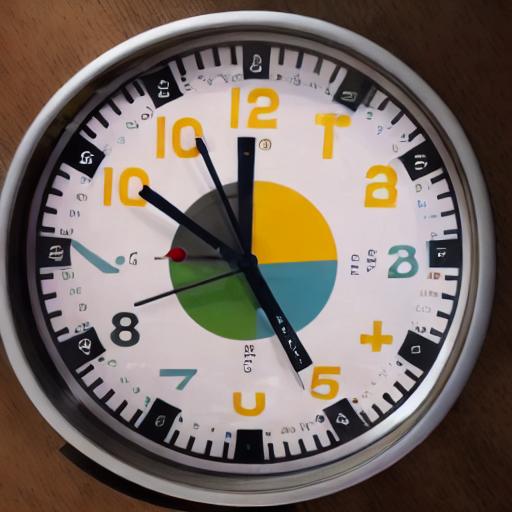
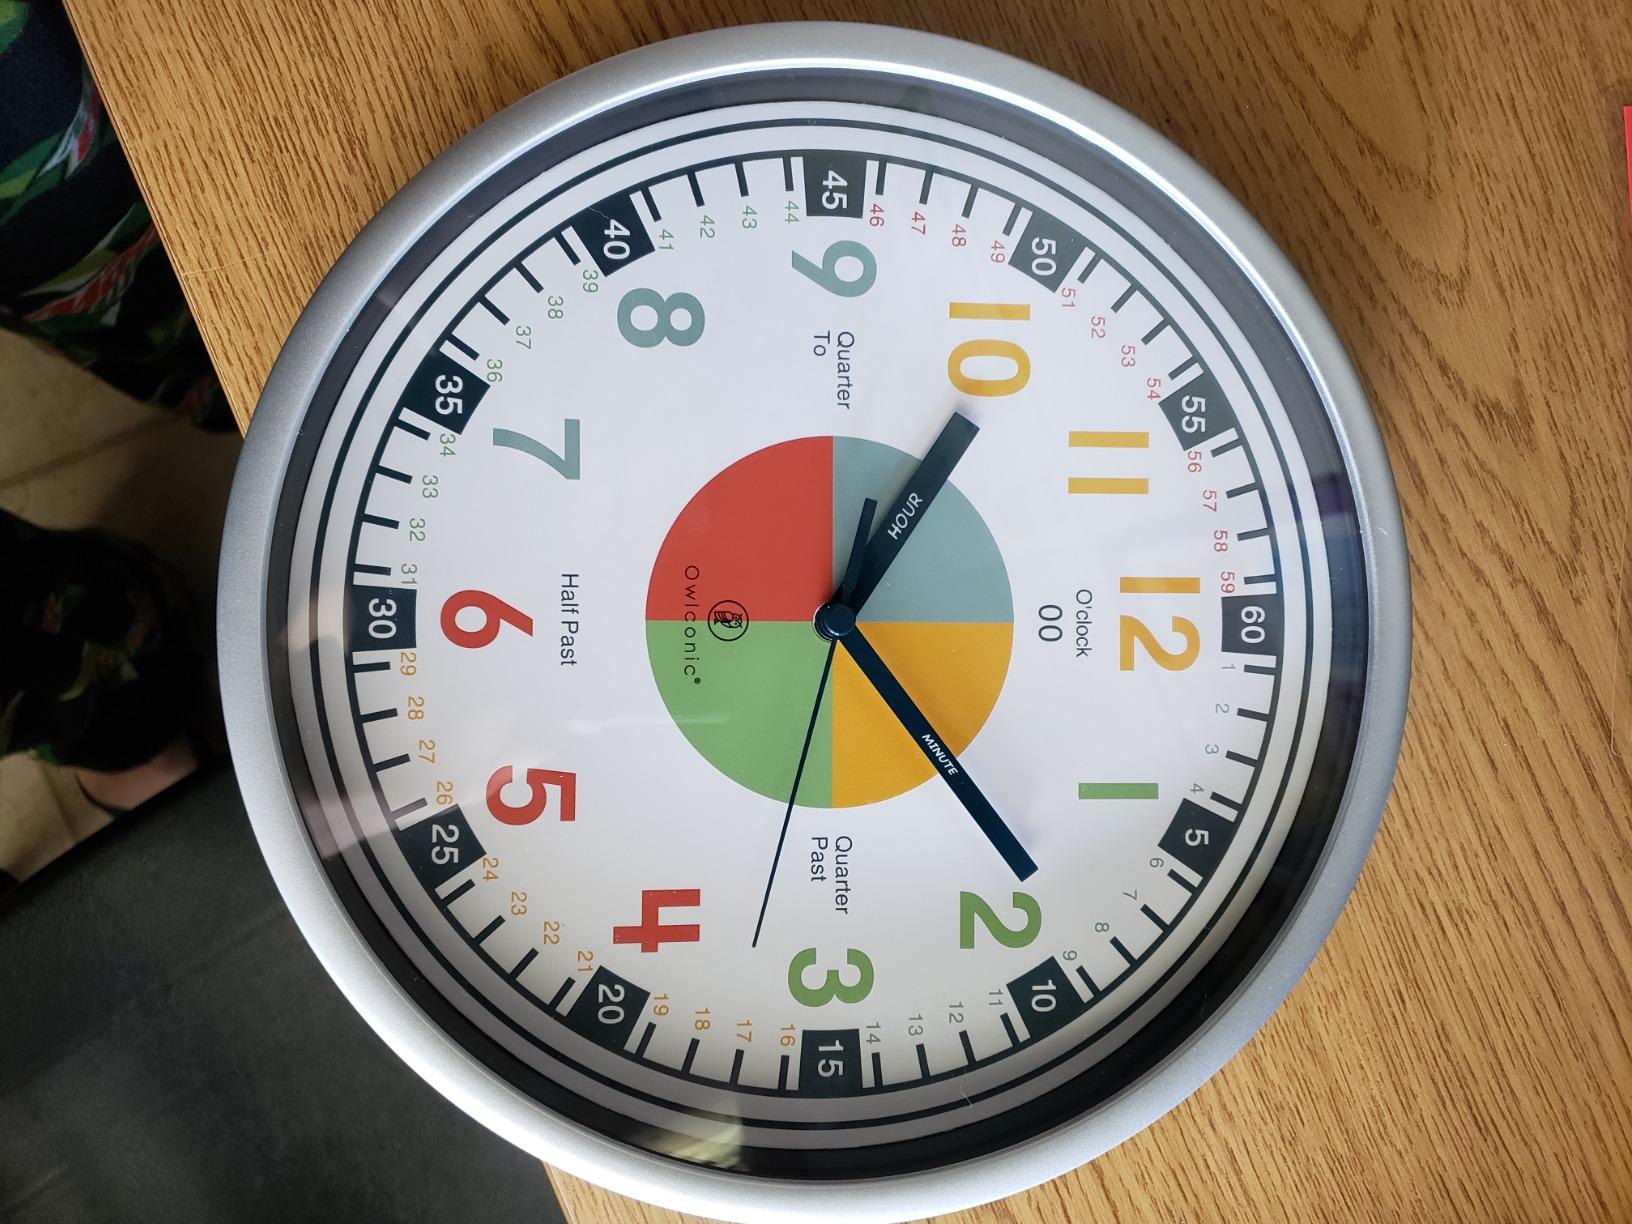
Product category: clock
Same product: no